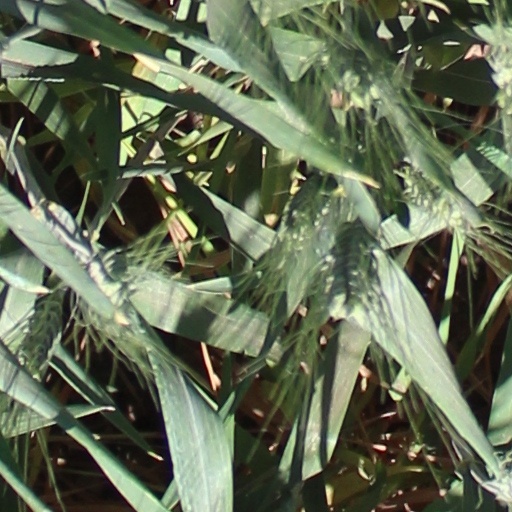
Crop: wheat